Chatrichalerm Yukol

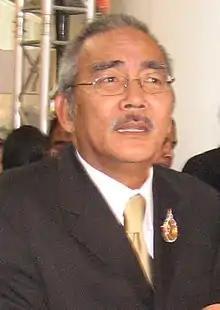
Prince Chatrichalerm Yukol in 2007

Prince Chatrichalerm Yukol (born 29 November 1942), or usually known by his nickname Mui, is a Thai film director, screenwriter film producer and National Artist Performing Arts branch (Movie and TV Drama director) in 2001. A member of the Thai royal family, his official royal title is Mom Chao, or M.C., the most junior title still considered royalty.